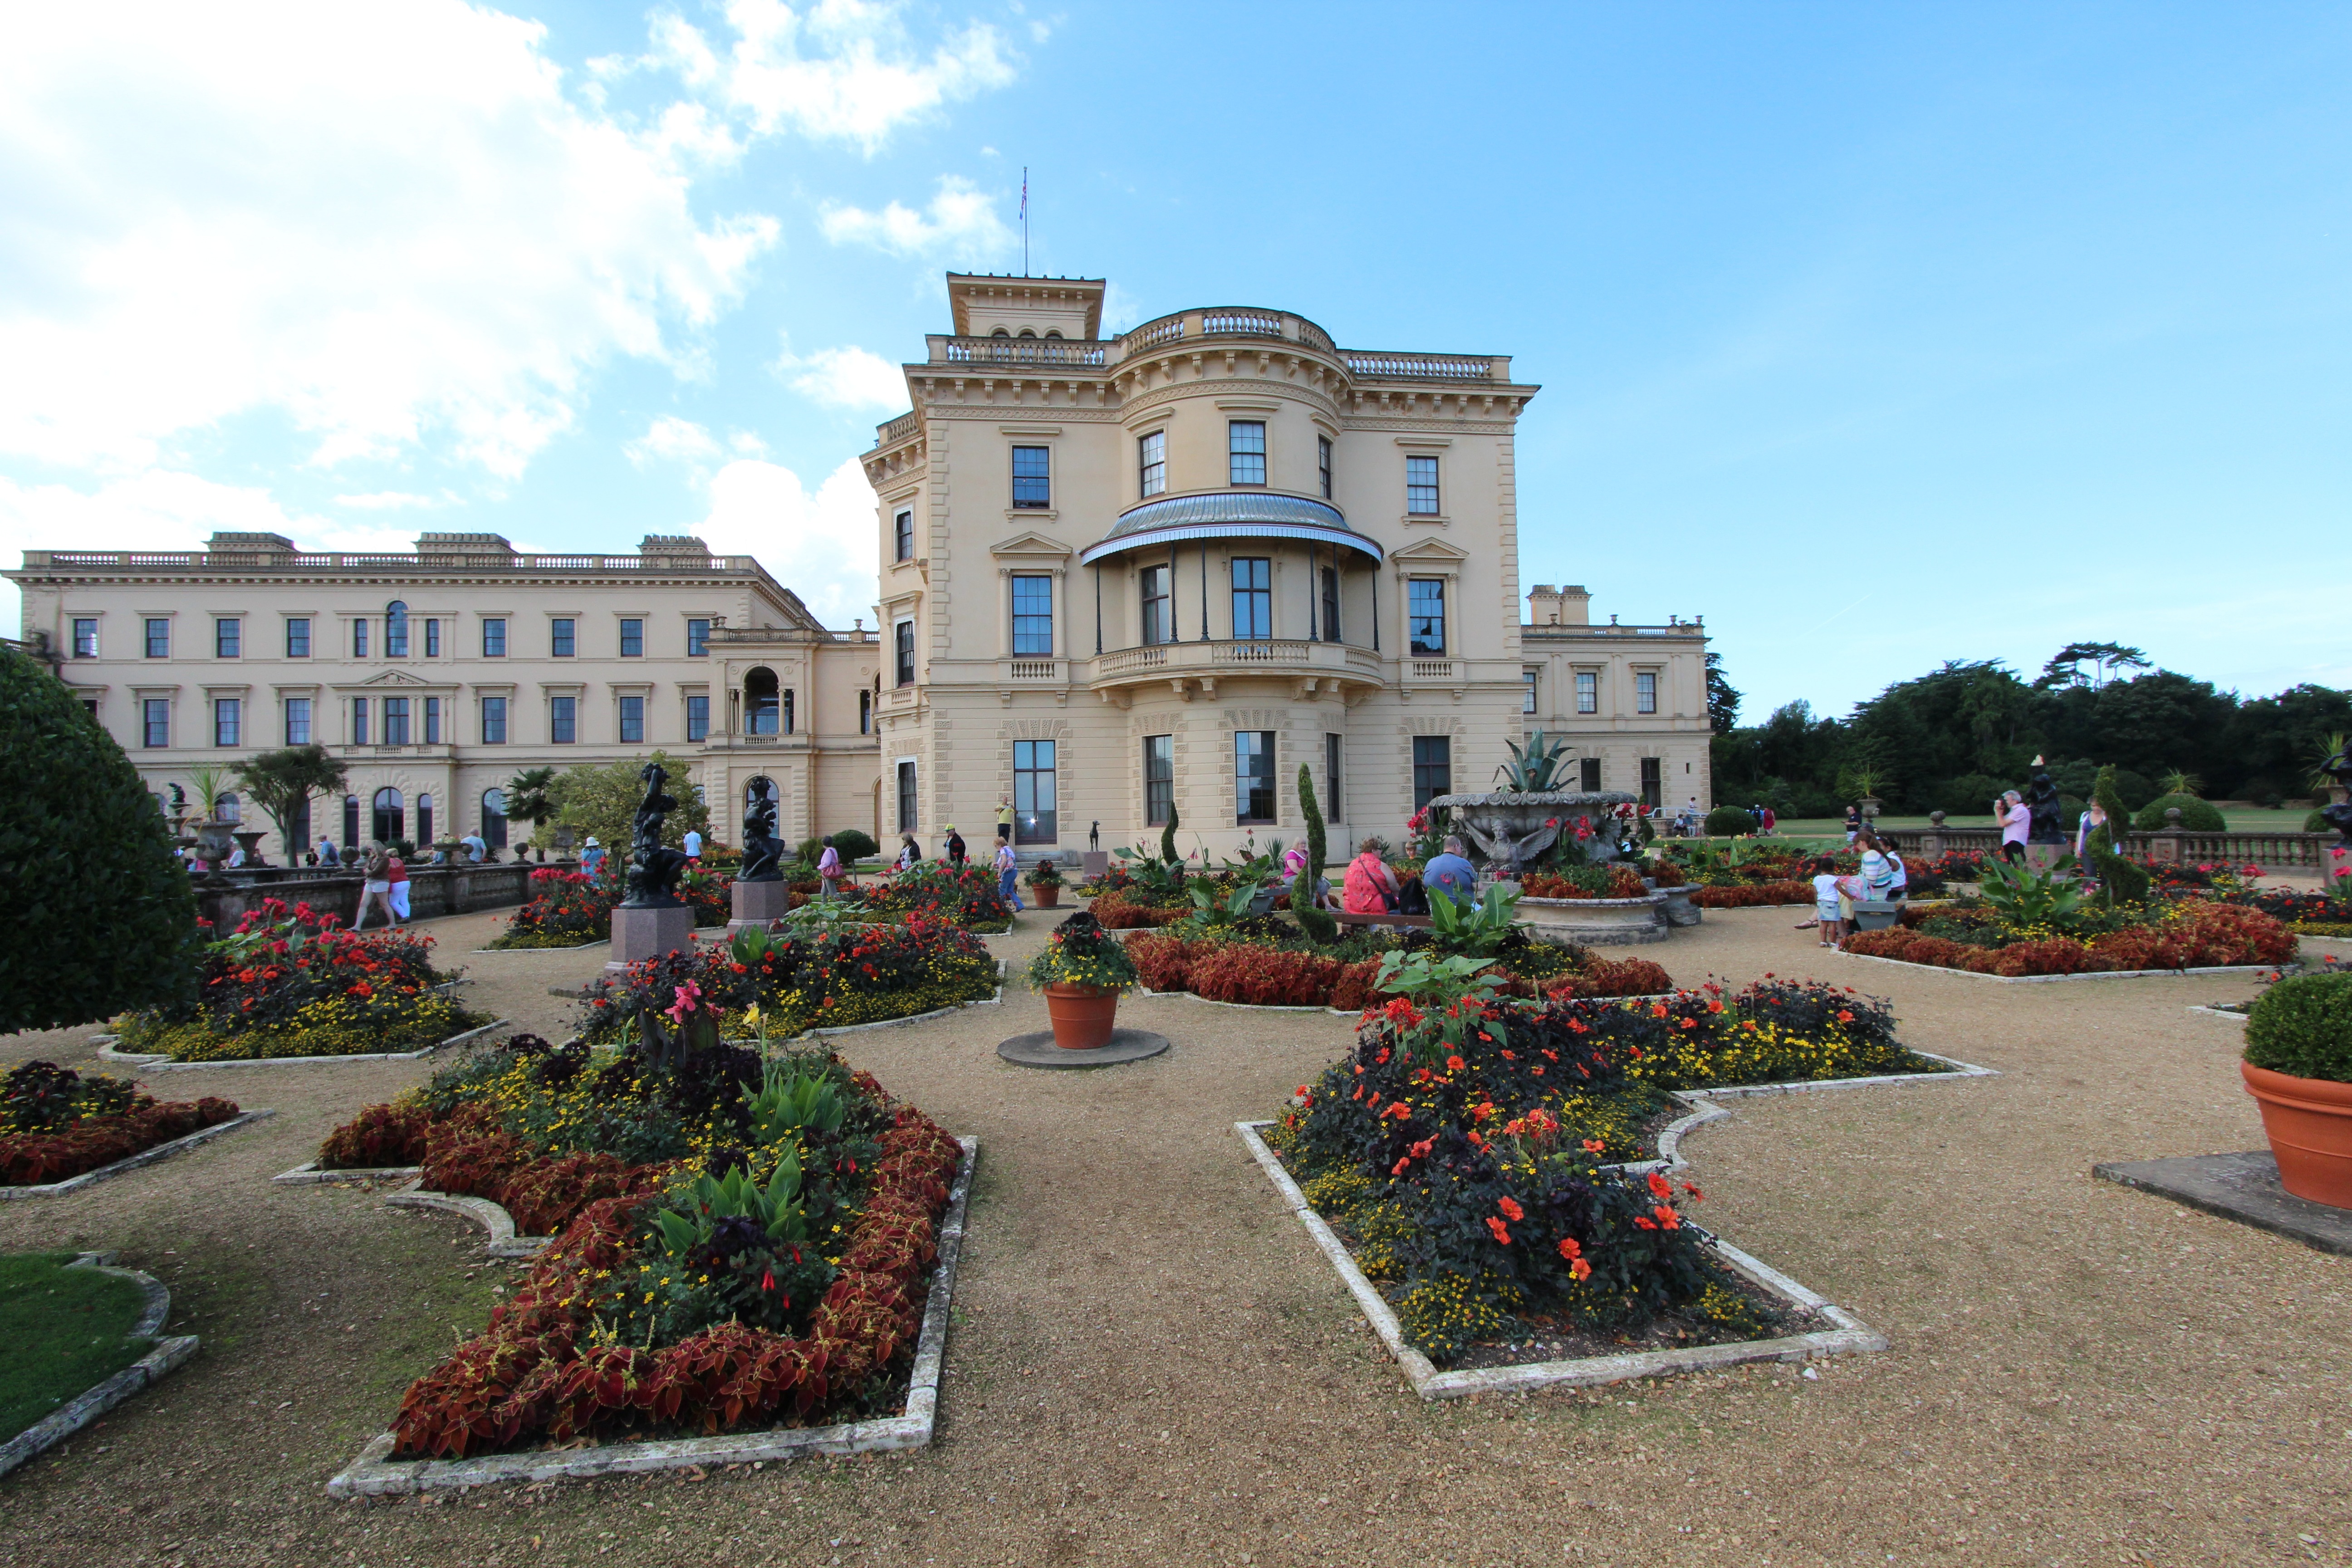
town, palace, plaza, castle, landmark, garden, england, courtyard, town square, estate, neighbourhood, victoria's garden